Rum and Coke

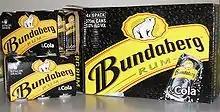
Pre-mixed Bundaberg Rum & Cola, 2006

Recipes vary somewhat in measures and additional ingredients, but the main ingredients are always rum and cola. The International Bartenders Association Cuba Libre recipe calls for 5 centiliters of light rum, 12 cl of cola, and 1 cl of fresh lime juice on ice. However, any amount and proportion of rum and cola may be used. Additionally, while light rum is traditional, dark rums and other varieties are also common.